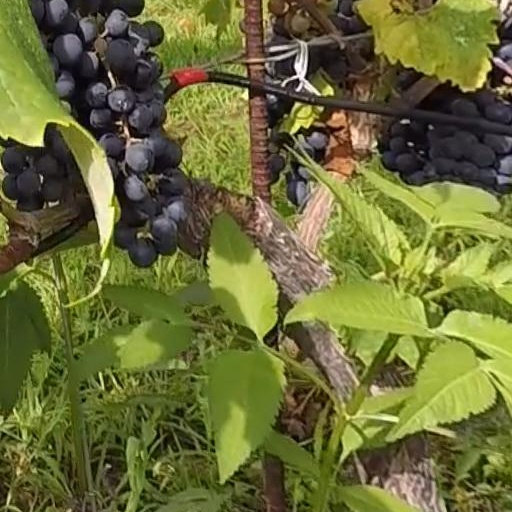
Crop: grape